Institut National pour la Recherche Biomedicale

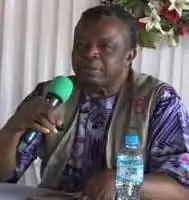
Director of the INRB, Professor Jean-Jacques Muyembe-Tamfum, during a press conference on the Ebola outbreak (2018)

The Institut National de la Recherche Biomédicale (INRB) is the national medical research organization of the Democratic Republic of the Congo. The responsible ministry is the Ministry of Scientific Research and Technology.